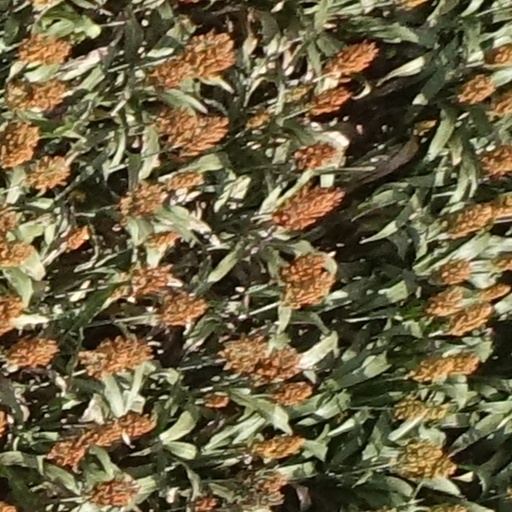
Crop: sorghum